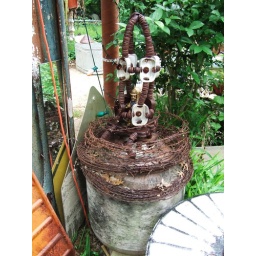
junk in a flower pot